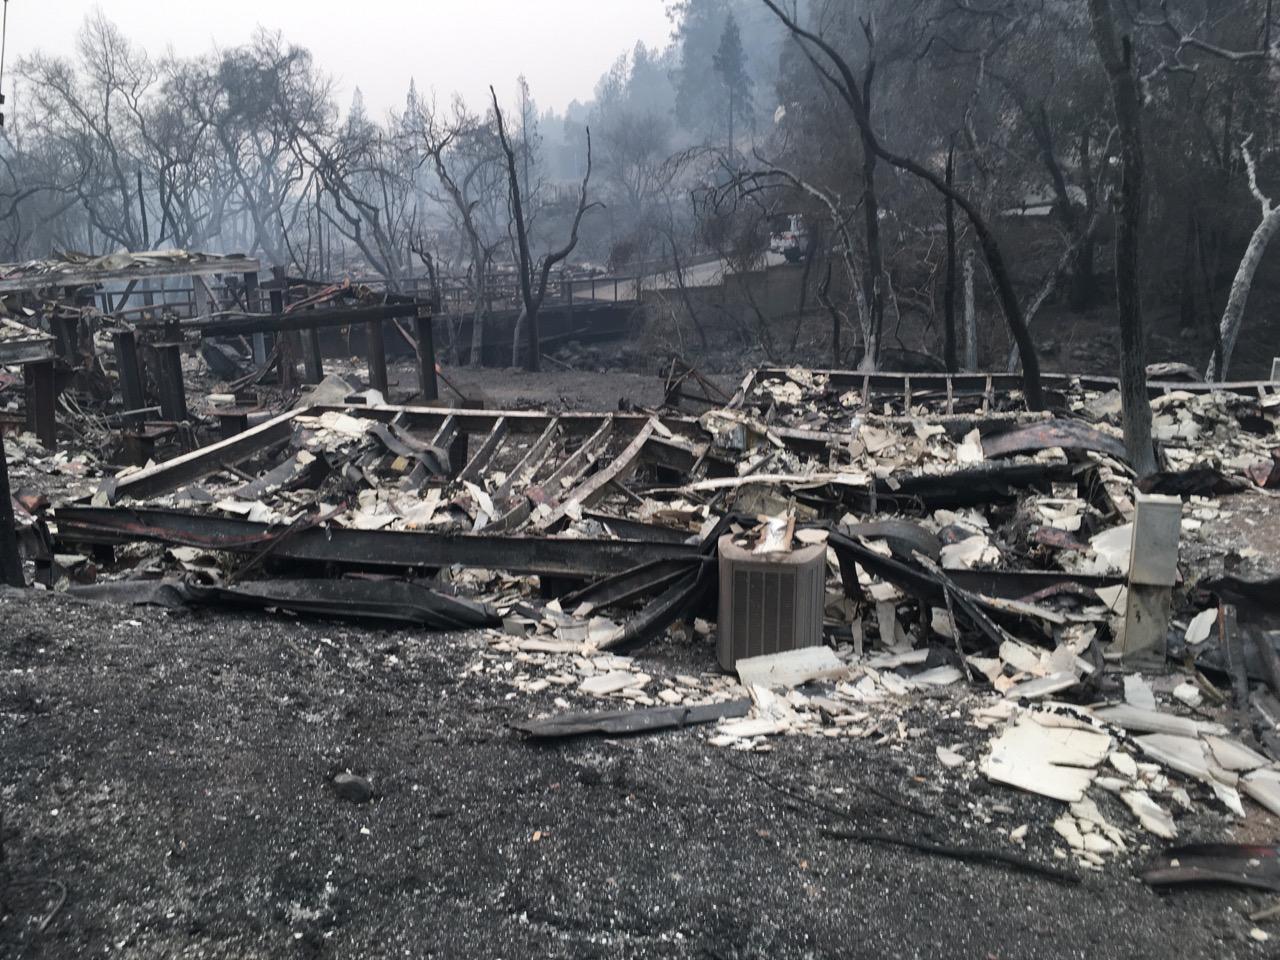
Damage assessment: destroyed